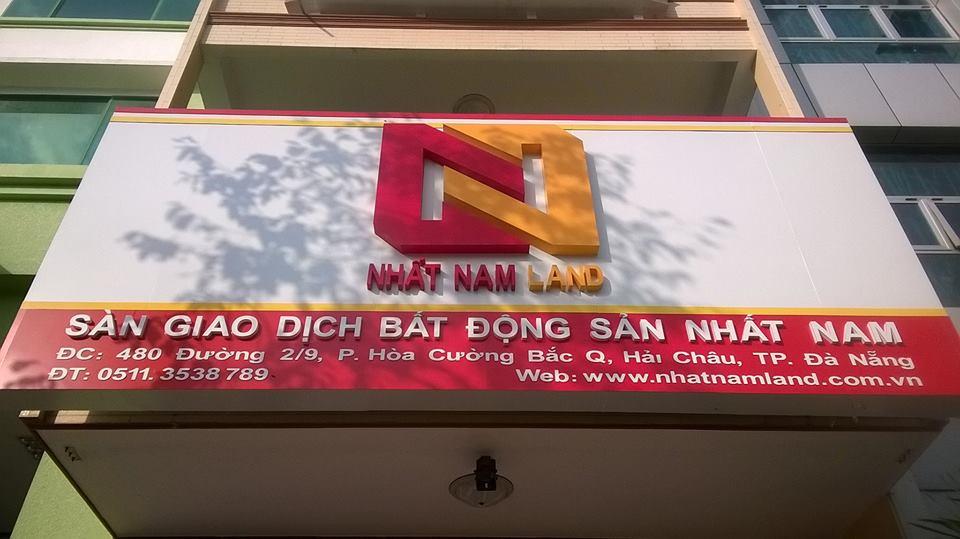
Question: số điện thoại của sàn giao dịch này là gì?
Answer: số điện thoại của sàn giao dịch này là 0511 3 538 789